Zivar bay Ahmadbayov

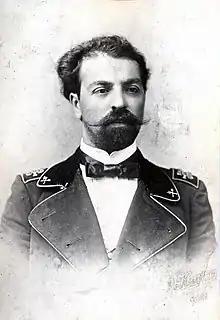

Zivar bay Garay bay oglu Ahmadbayov ( 1873, Shamakhy-1925, Baku) was the first Azerbaijani architect with higher education.